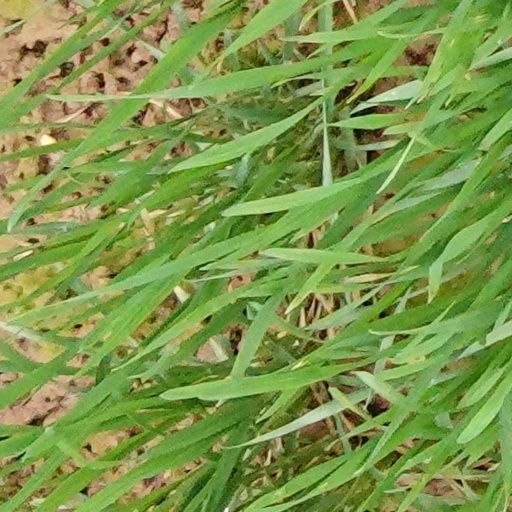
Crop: wheat